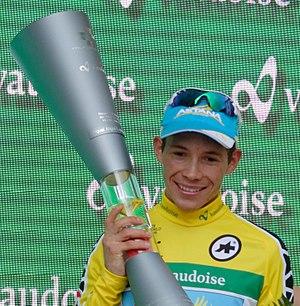
Miguel Ángel López Moreno, né le 4 février 1994 à Pesca, est un coureur cycliste colombien, membre de l'équipe Astana. Il a notamment remporté le Tour de Suisse 2016, le Tour de Catalogne 2019, ainsi que deux étapes et le classement du meilleur jeune du Tour d'Espagne 2017 et des Tours d'Italie 2018 et 2019. Il est également monté sur le podium du Tour d'Italie 2018 et du Tour d'Espagne 2018.
L’équipe cycliste Astana est une équipe cycliste professionnelle sous licence kazakhe depuis 2009. Elle est créée en 2007 sous licence Suisse et devient Luxembourgeoise en 2008. Le sponsor, Samrouk-Kazyna, est un conglomérat d'entreprises kazakhes réunies autour du nom de la capitale du Kazakhstan, Astana. À sa création, elle reprend en partie l'effectif de l'ancienne équipe Liberty Seguros, disparue en 2006 à la suite de l'affaire de dopage Puerto. Elle court avec une licence d'équipe World Tour depuis sa création. Son directeur général est l'ancien cycliste Alexandre Vinokourov.